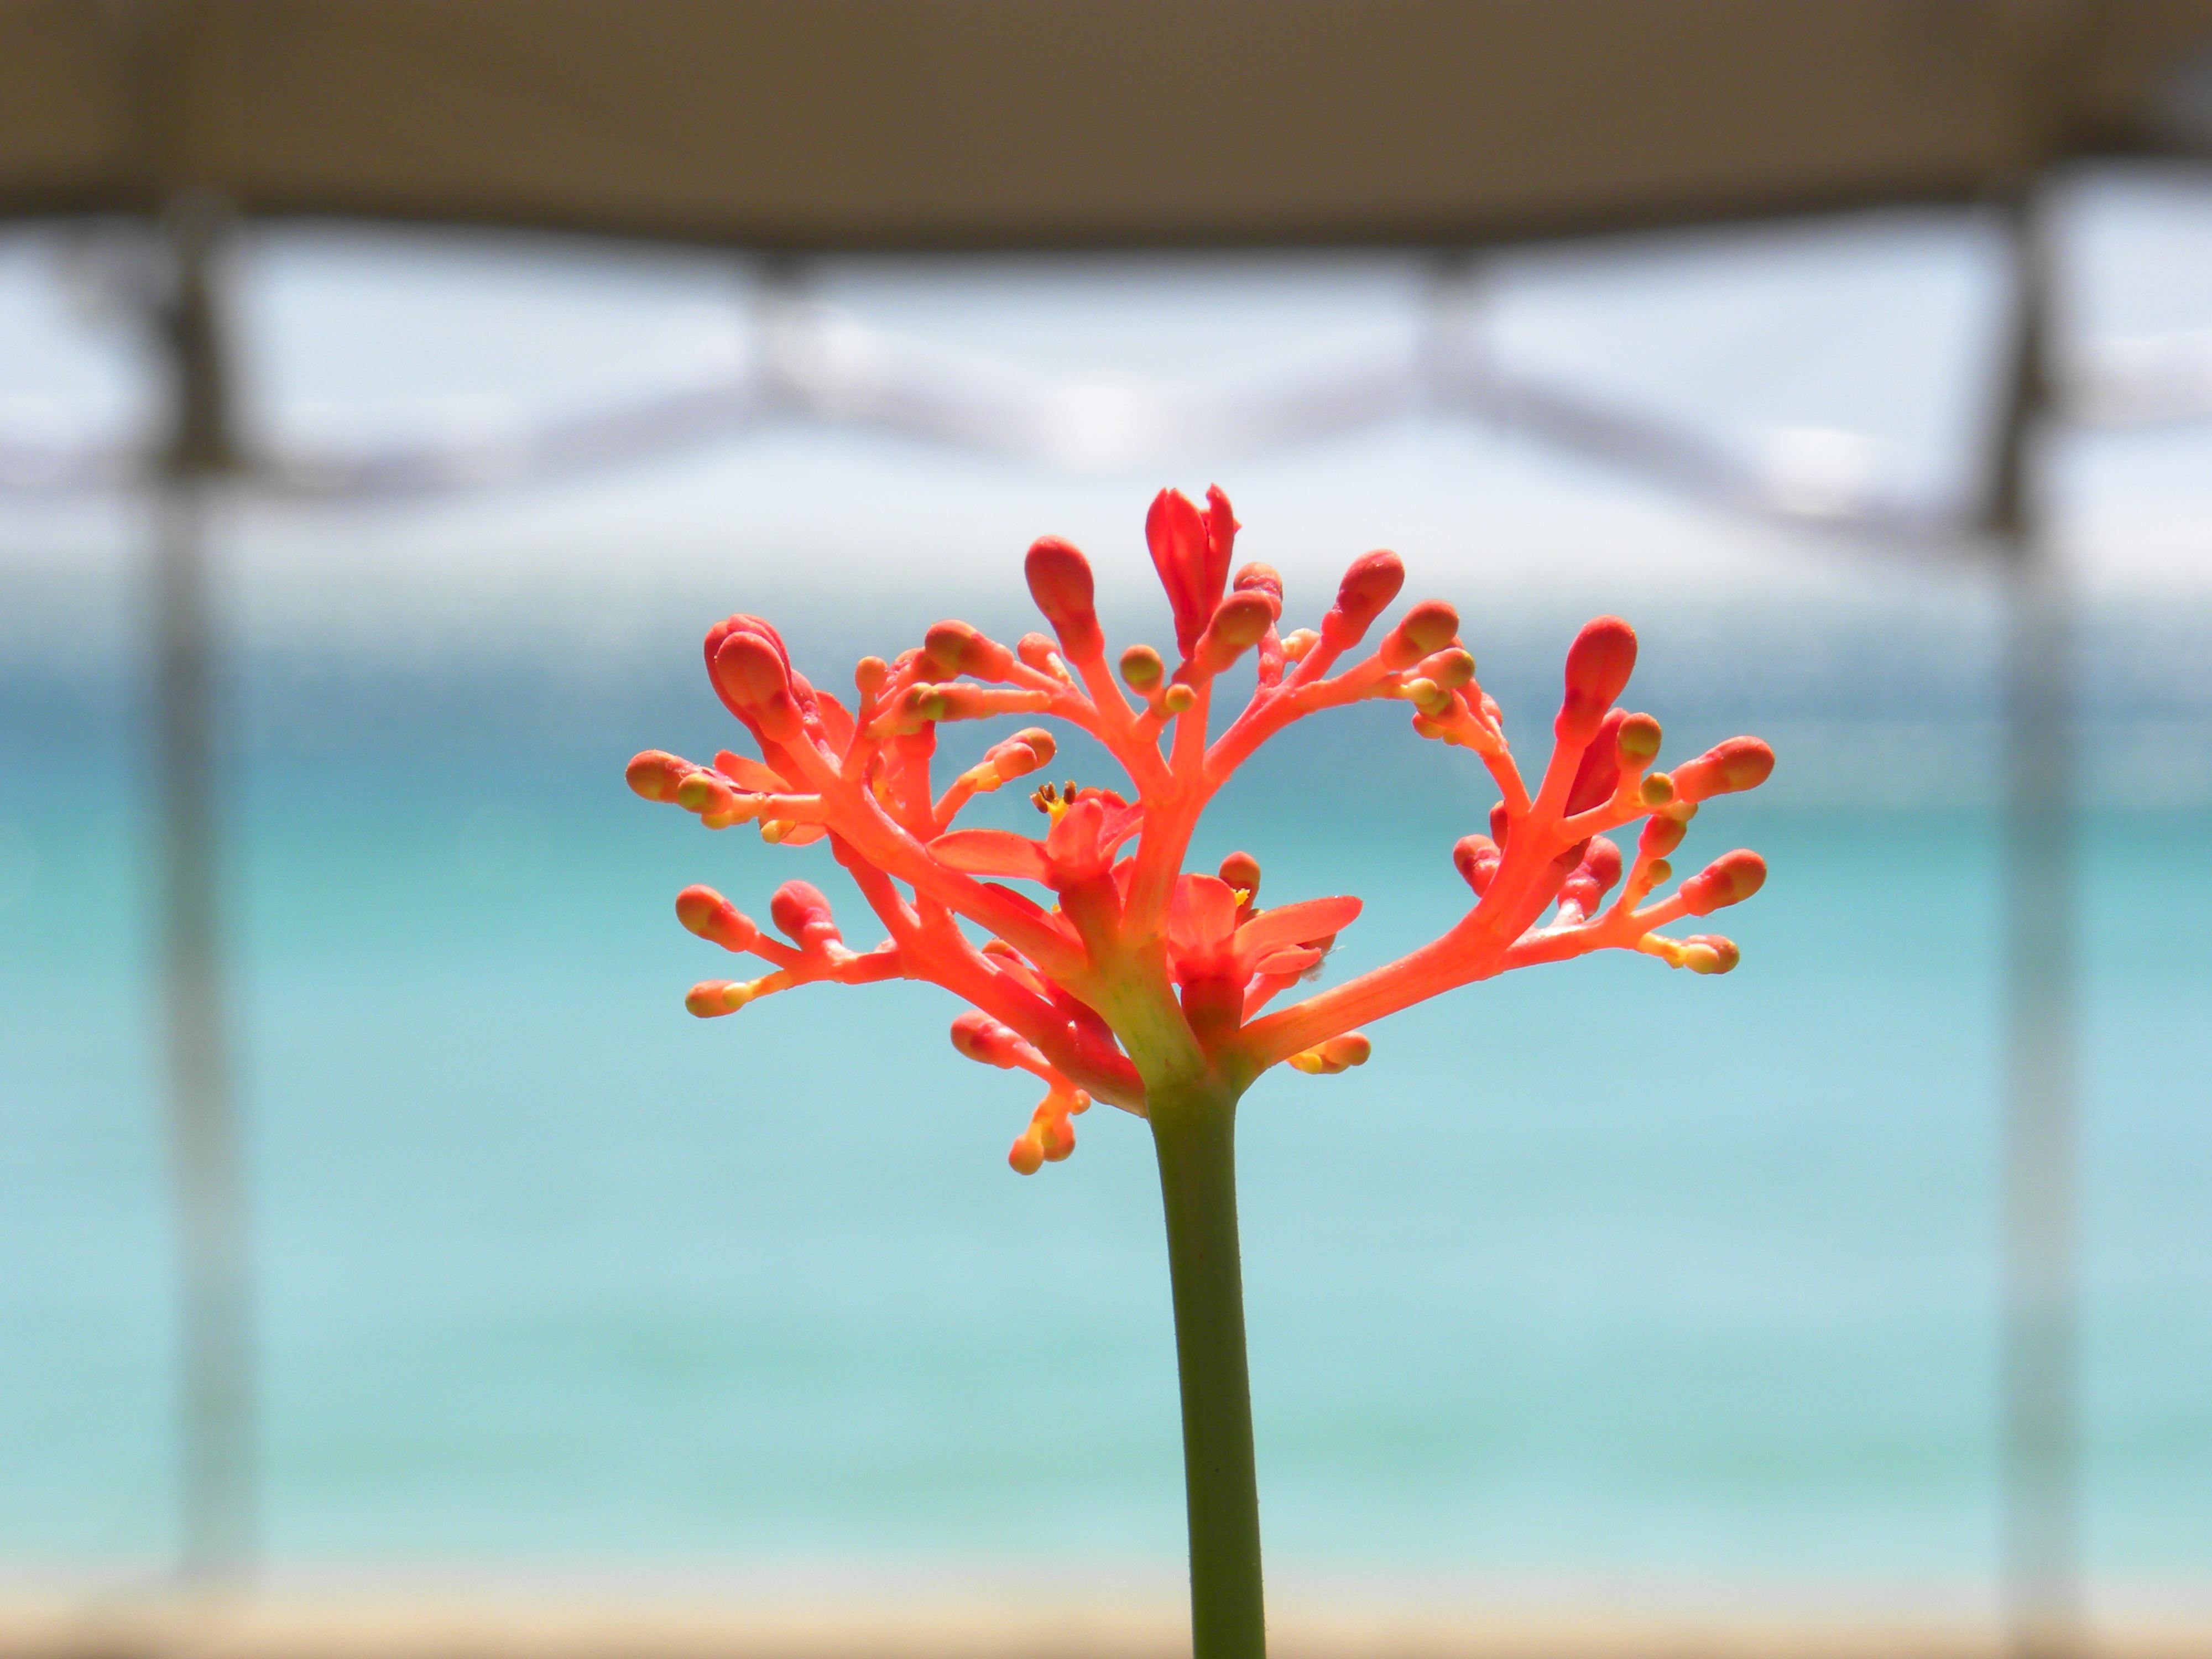
tree, nature, blossom, plant, leaf, flower, petal, spring, red, color, macro, botany, flora, season, close up, macro photography, flowering plant, plant stem